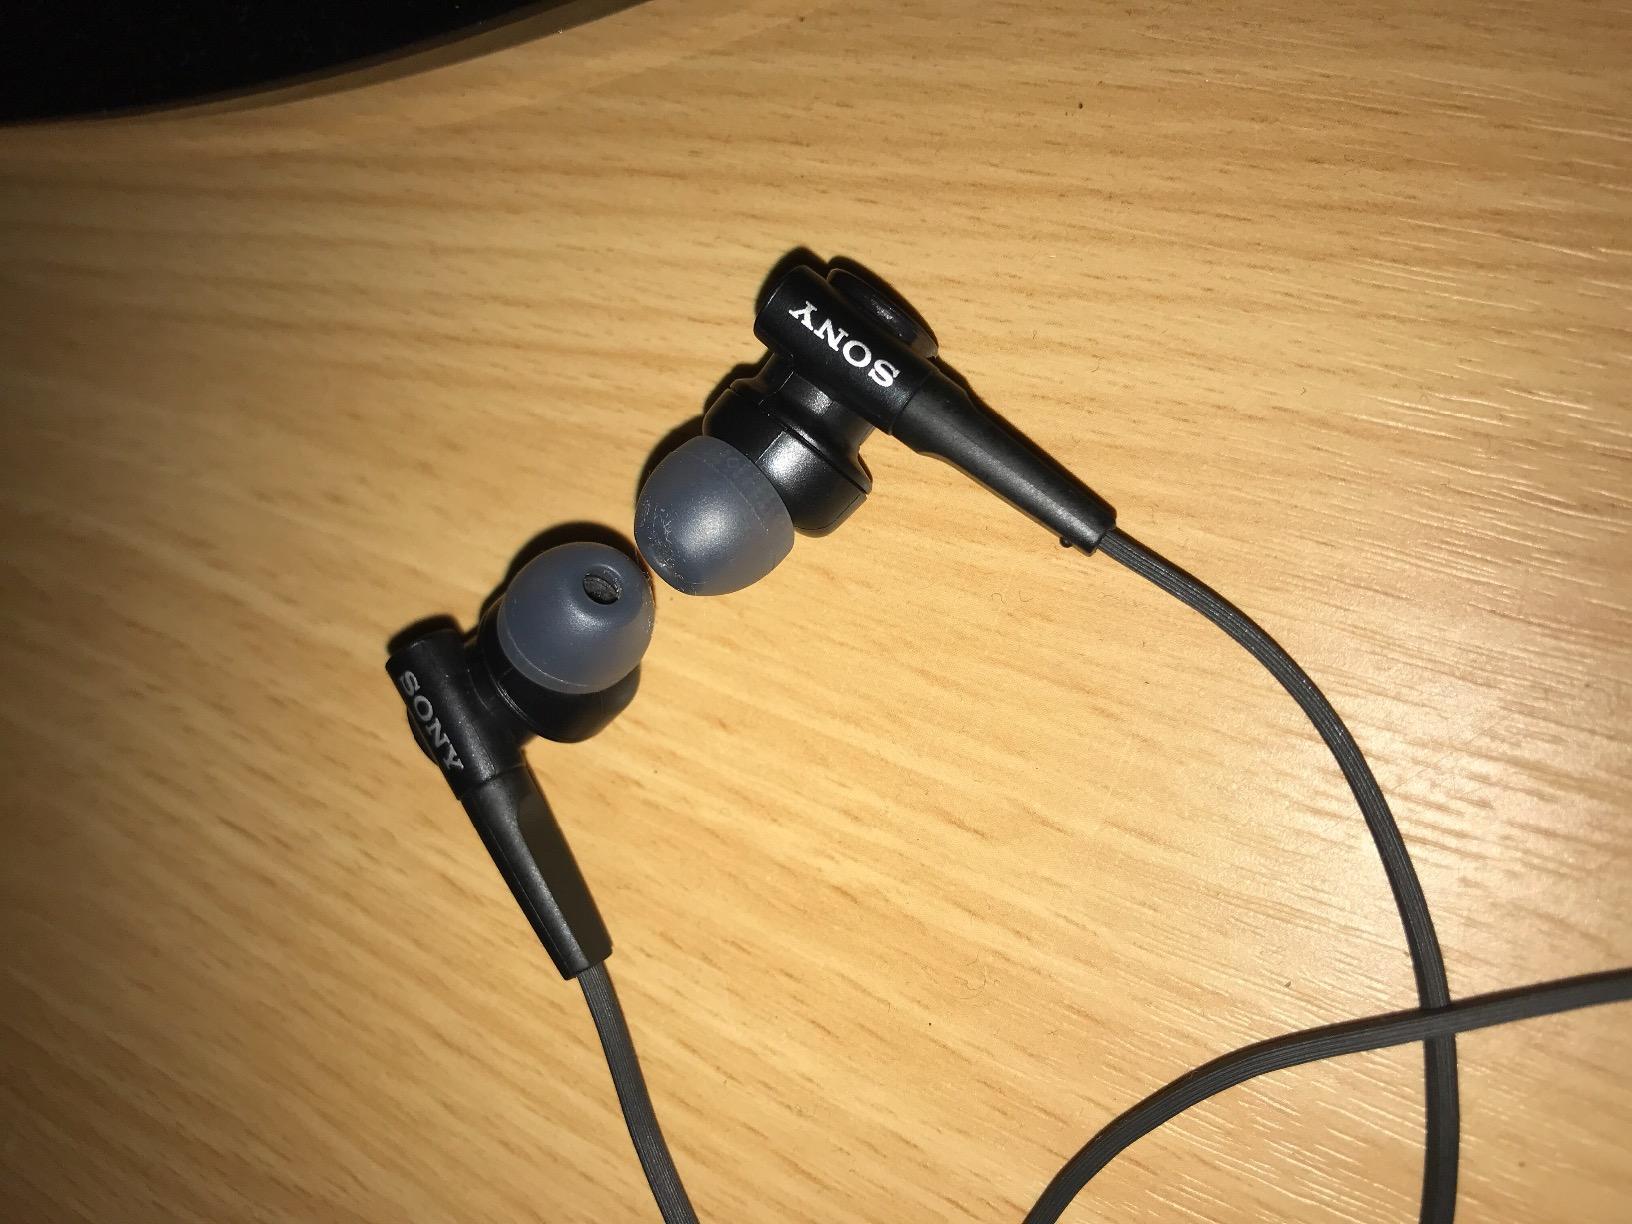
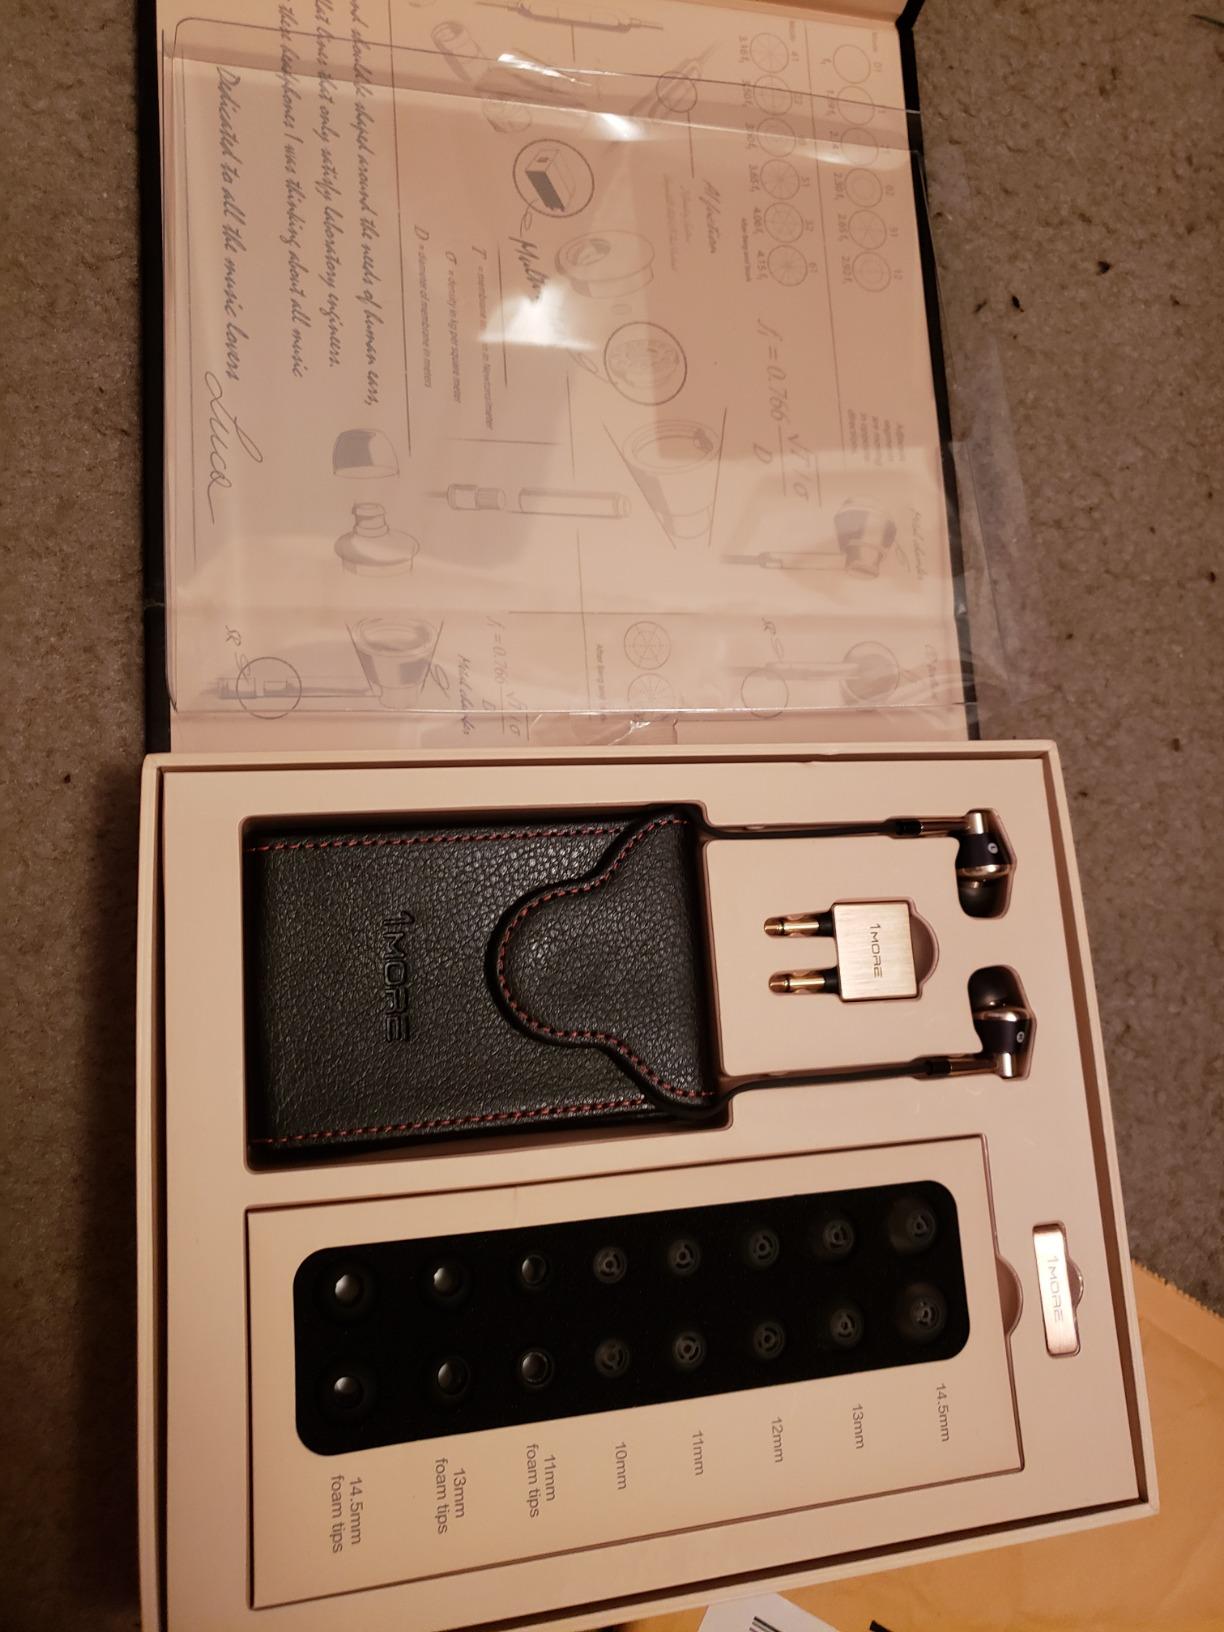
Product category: headphones
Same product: no